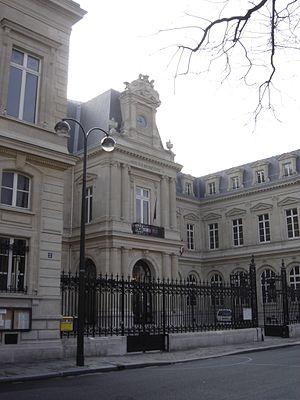
Le 3ᵉ arrondissement de Paris est le résultat de l'extension de la ville aux XIIIᵉ et XIVᵉ siècles, enceinte de Charles V. Les plus vieux immeubles datent aujourd'hui du XVIIIᵉ siècle. Cet arrondissement est un quartier plutôt résidentiel, dont une grande partie se situe dans Le Marais.